Münsterhof

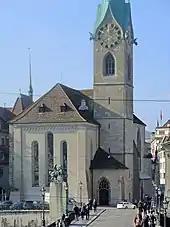
Fraumünster church and its courtyard as seen from the Limmatquai

On 14 March 2004, the Katharina von Zimmern memorial was inaugurated at the former cloister of the Fraumünster Abbey, initiated by the Gesellschaft zu Fraumünster. Anna-Maria Bauer, a sculptor from Zurich, created a sculpture that consists of 37 copper blocks that are layered into a compact square. The shape of the sculpture refers to the shape of an altar table or burial and shines in its simplicity as a symbol of timelessness, to remember the last princess Abbess's decision that enabled the peaceful introduction of the Reformation in Zurich on 8 December 1524.